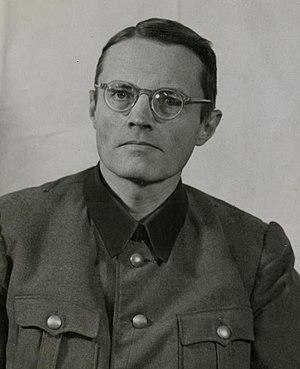
Le procès des Juges a été le troisième des douze procès pour crimes de guerre organisé par les autorités américaines dans leur zone d'occupation en Allemagne, à Nuremberg, après la fin de la Seconde Guerre mondiale.